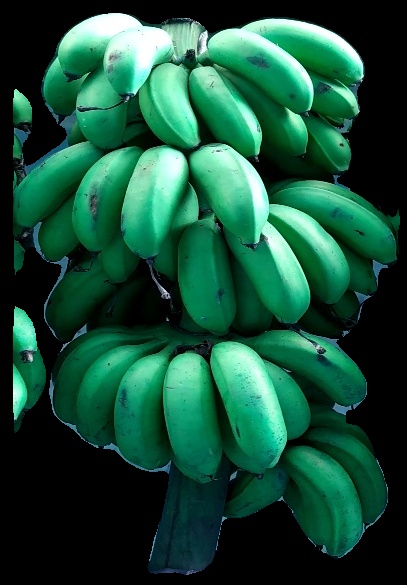
Variety: rasbale
Grade: grade2